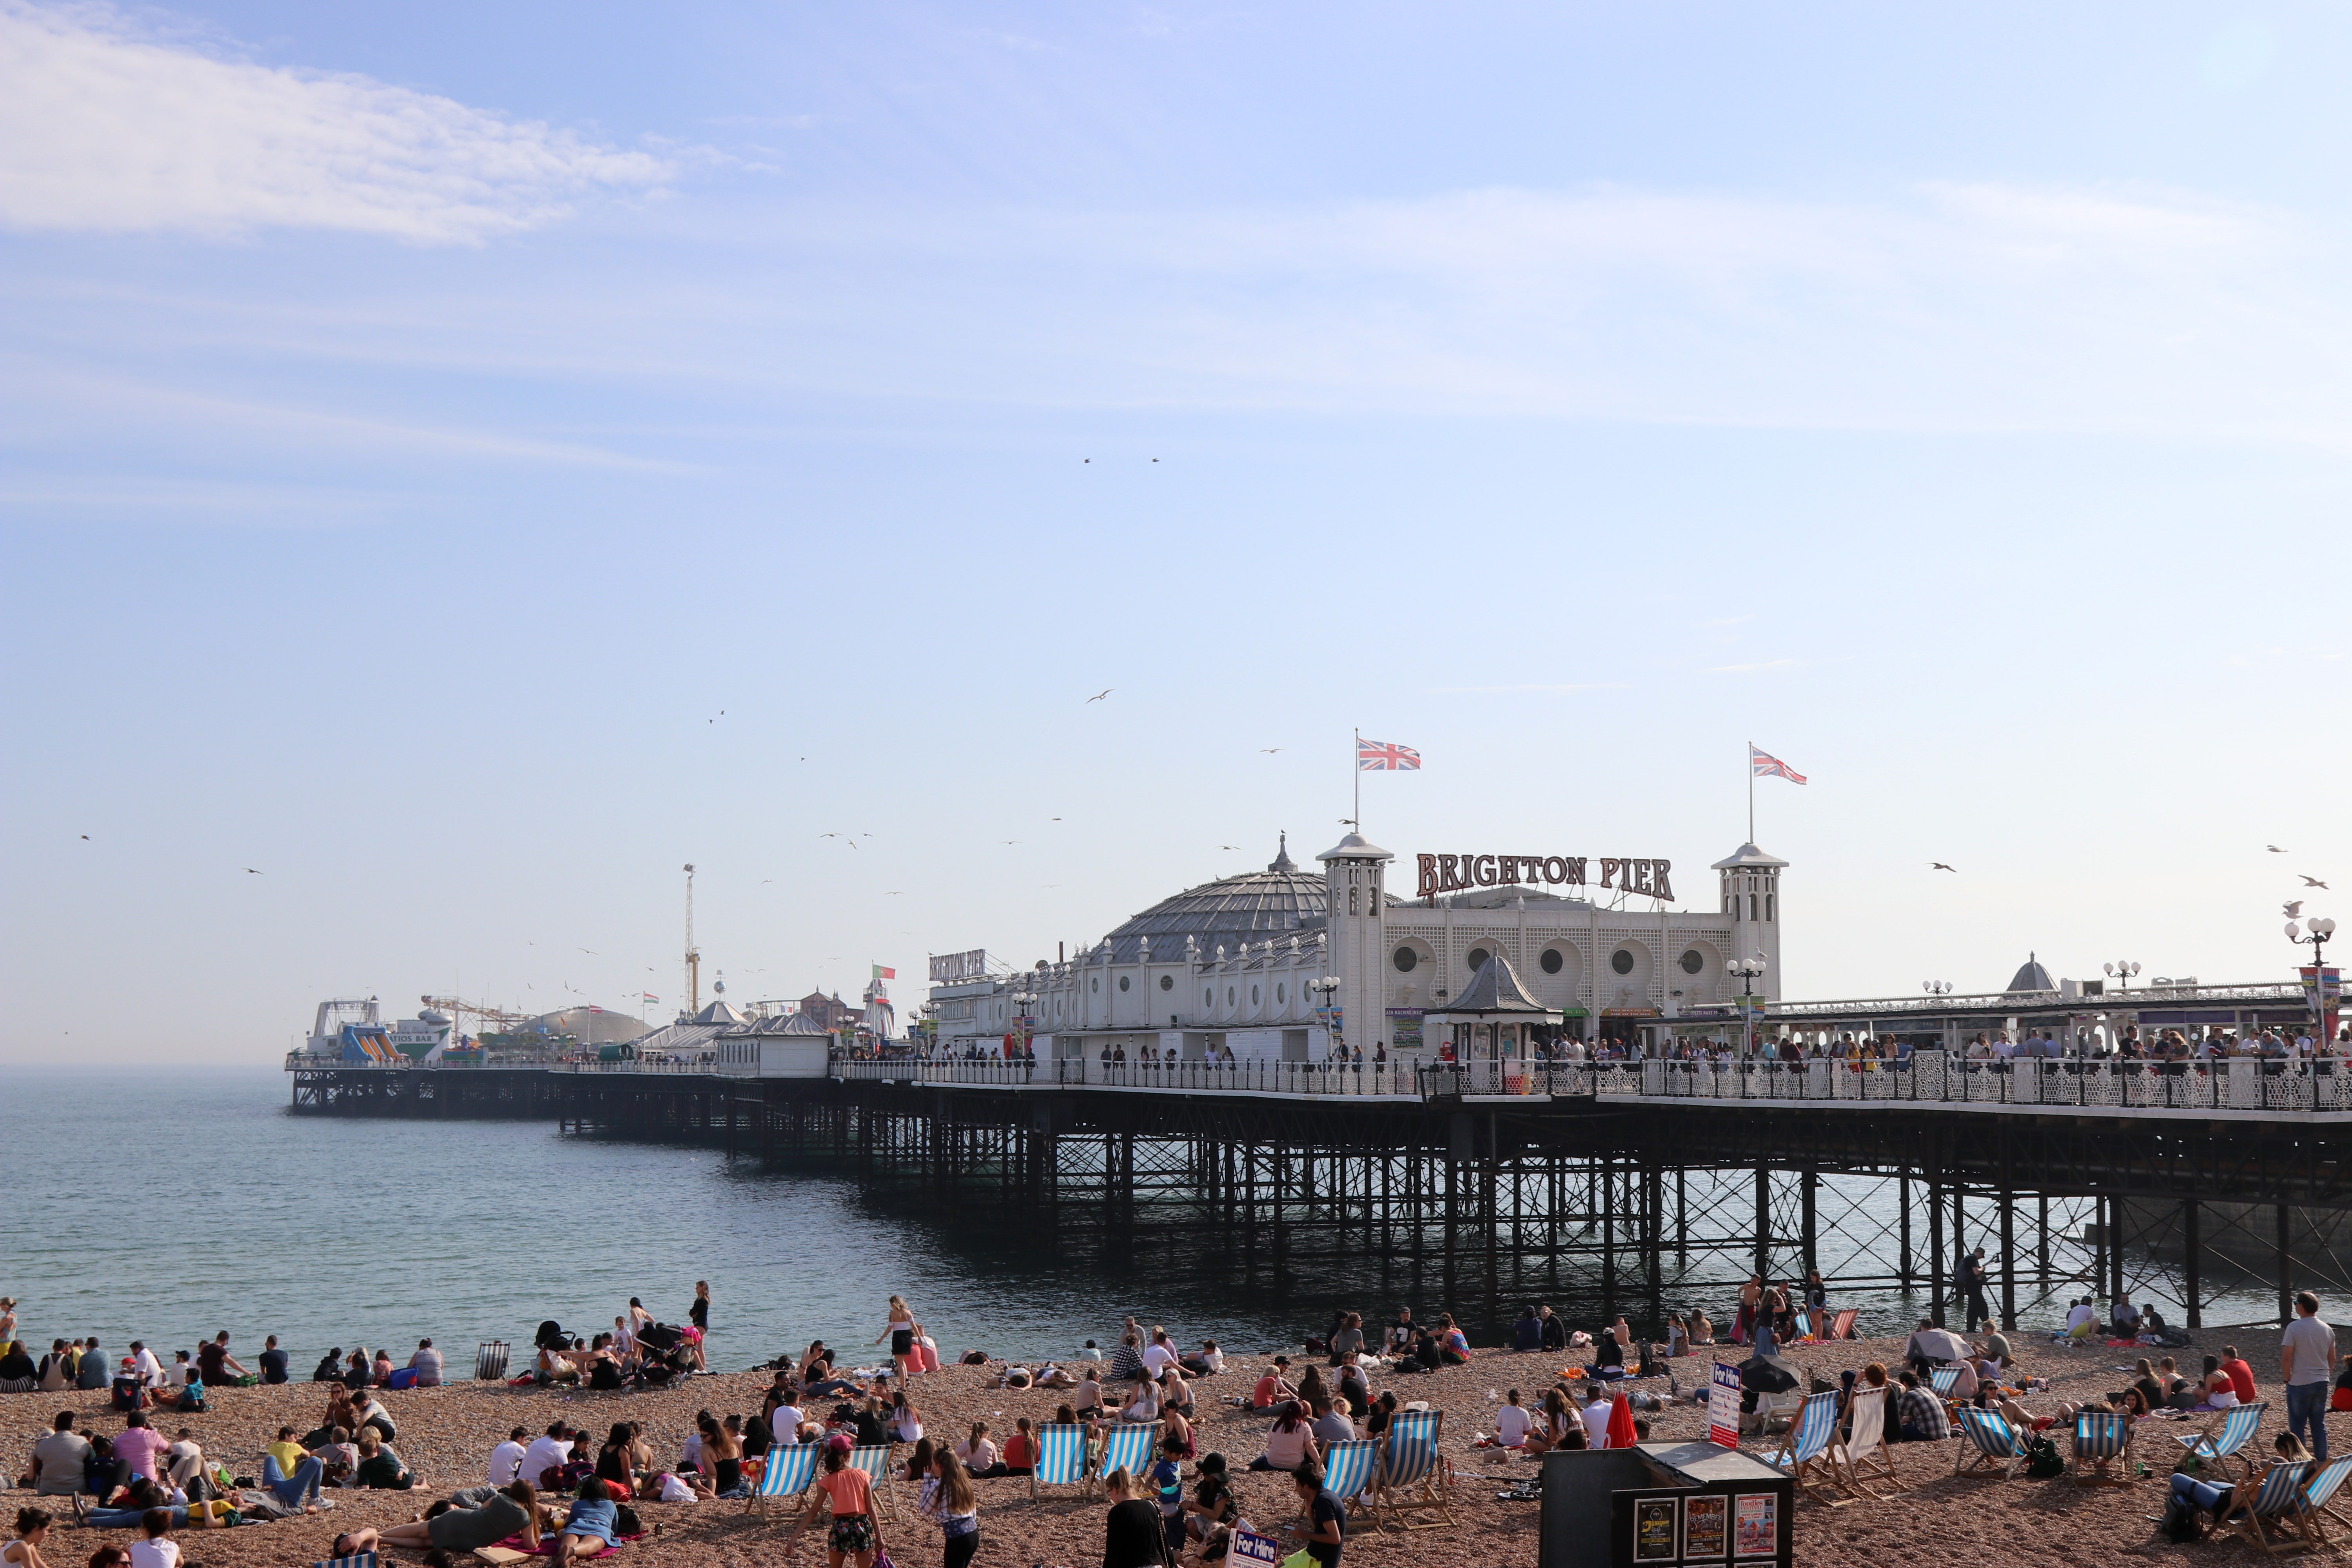
pier, sky, beach, sea, crowd, coast, waterway, fun, tourism, boardwalk, shore, vacation, ocean, city, architecture, walkway, nonbuilding structure, cloud, bridge, coastal and oceanic landforms, channel